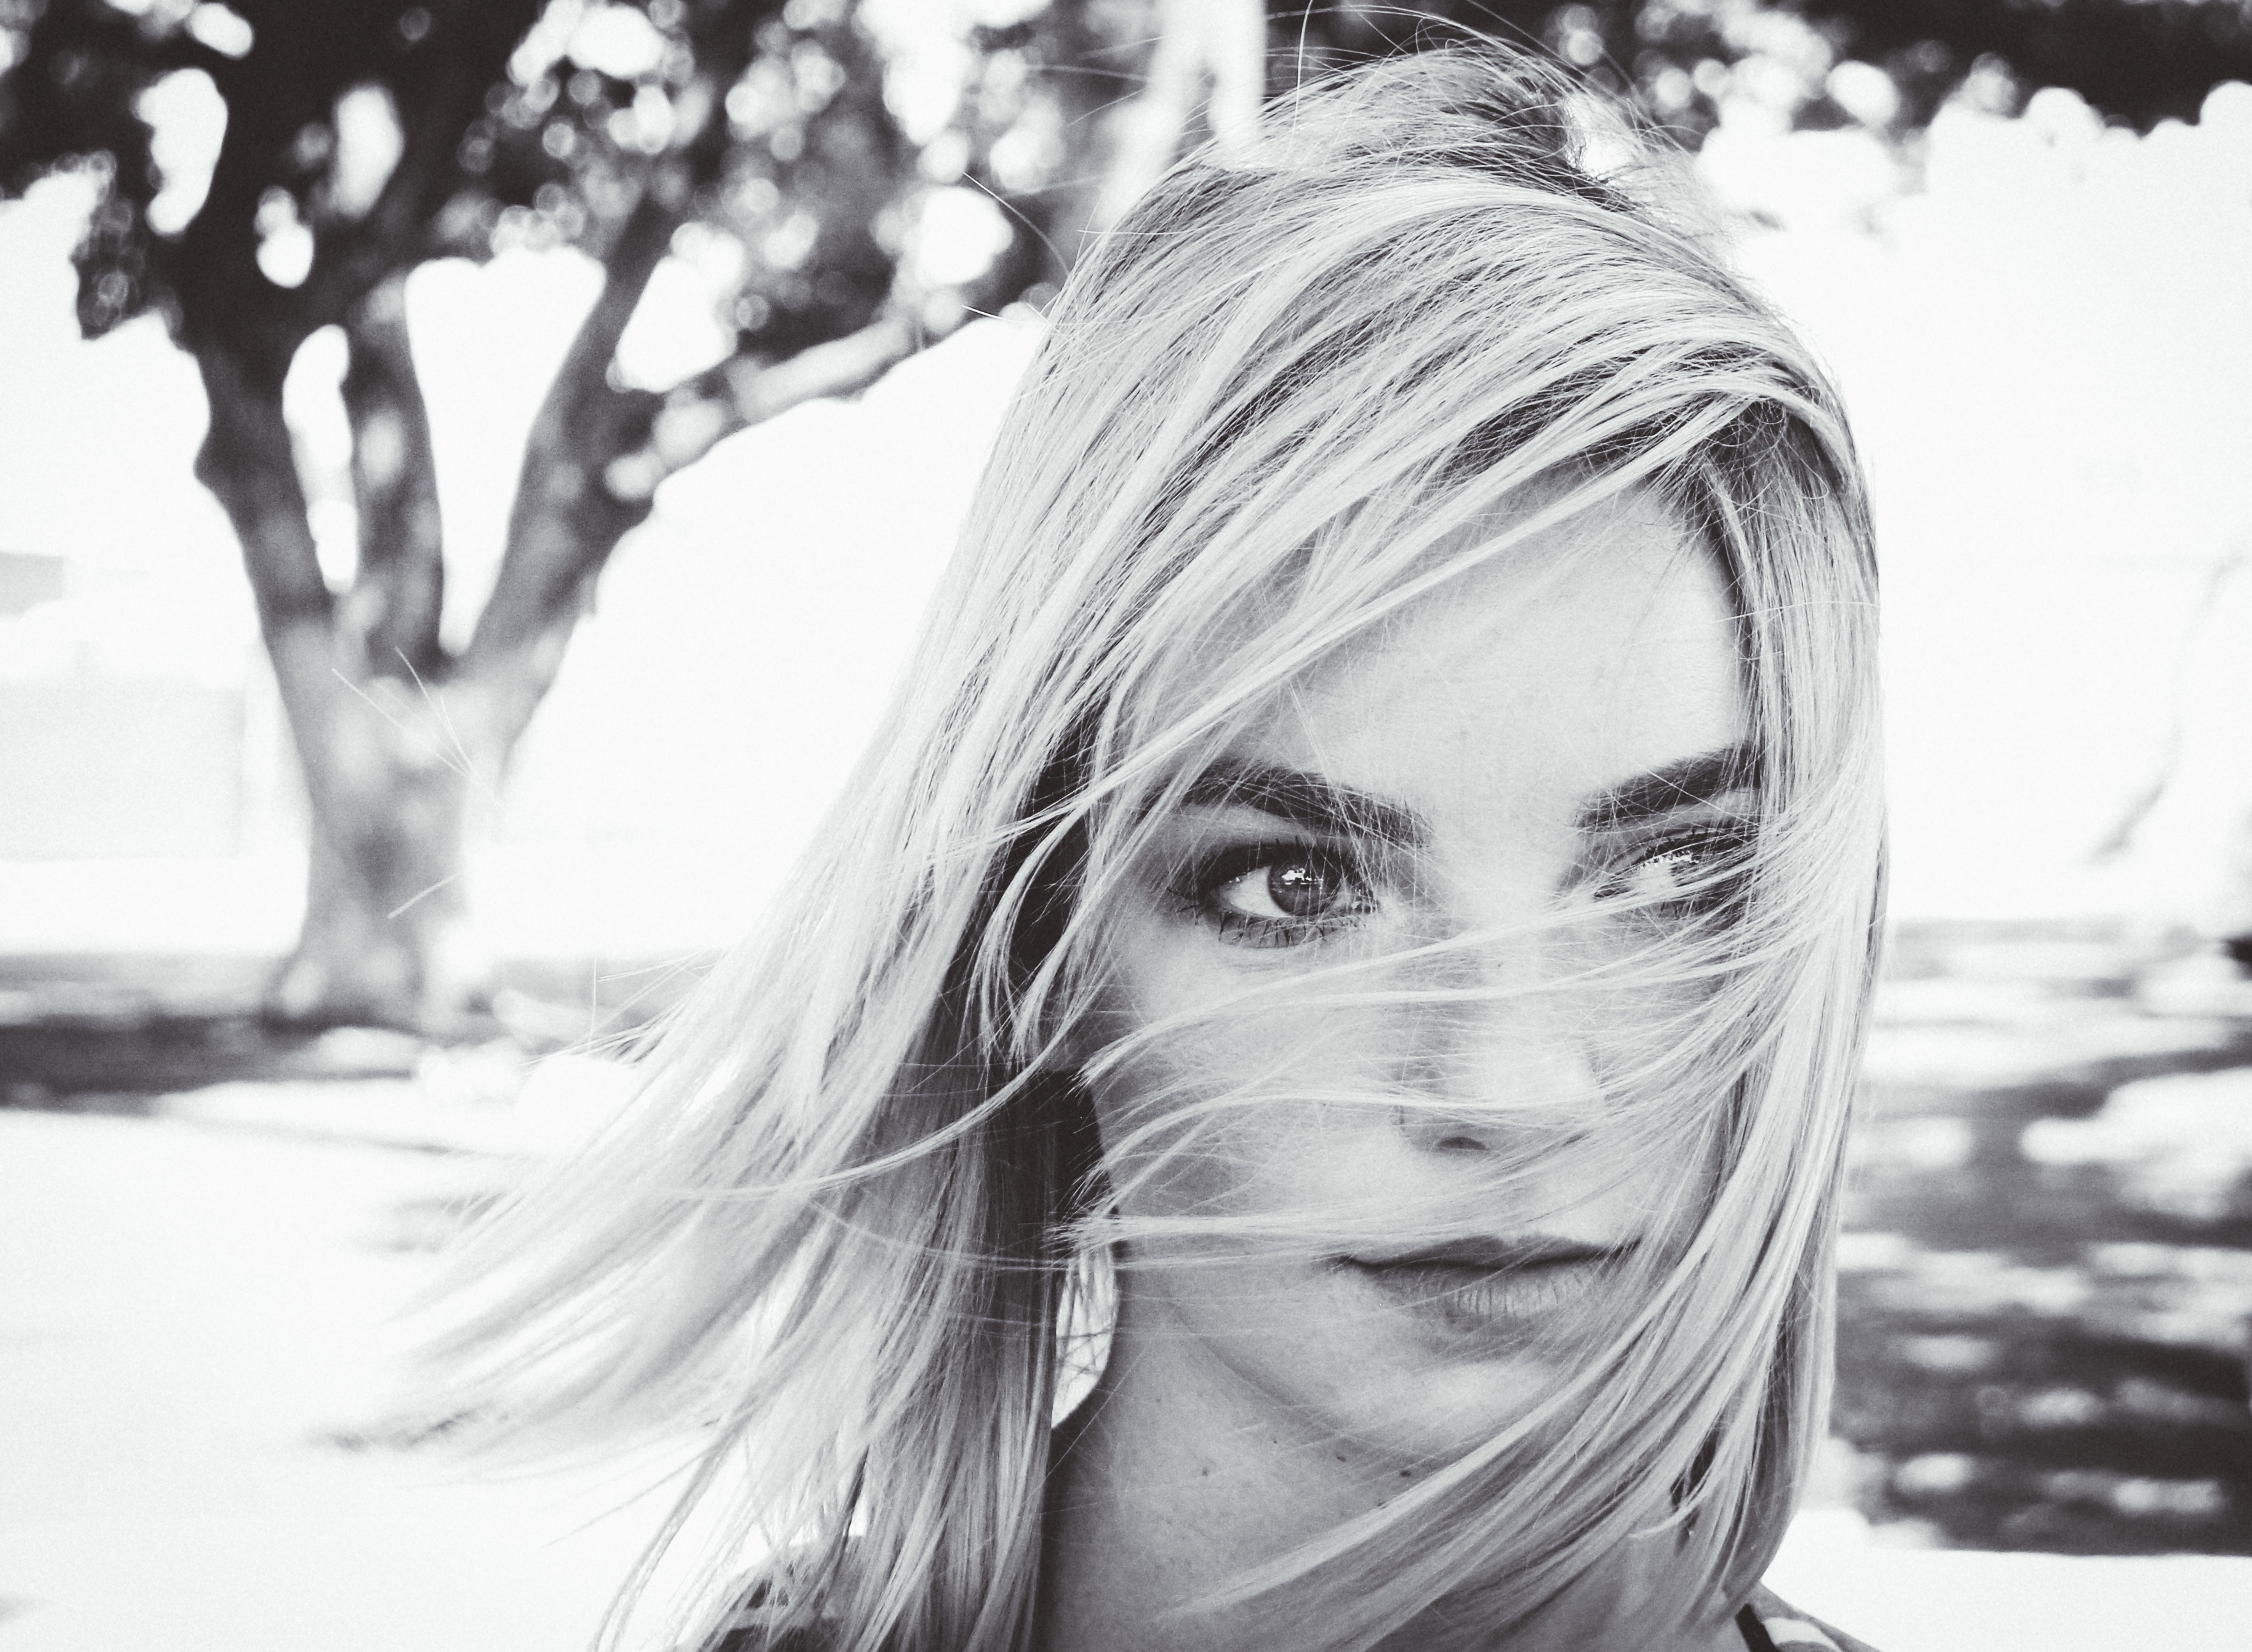
hair, face, photograph, black and white, eyebrow, beauty, head, hairstyle, lip, monochrome, nose, eye, blond, monochrome photography, portrait, photography, tree, long hair, photo shoot, smile, portrait photography, mouth, surfer hair, black hair, selfie, style, model, drawing